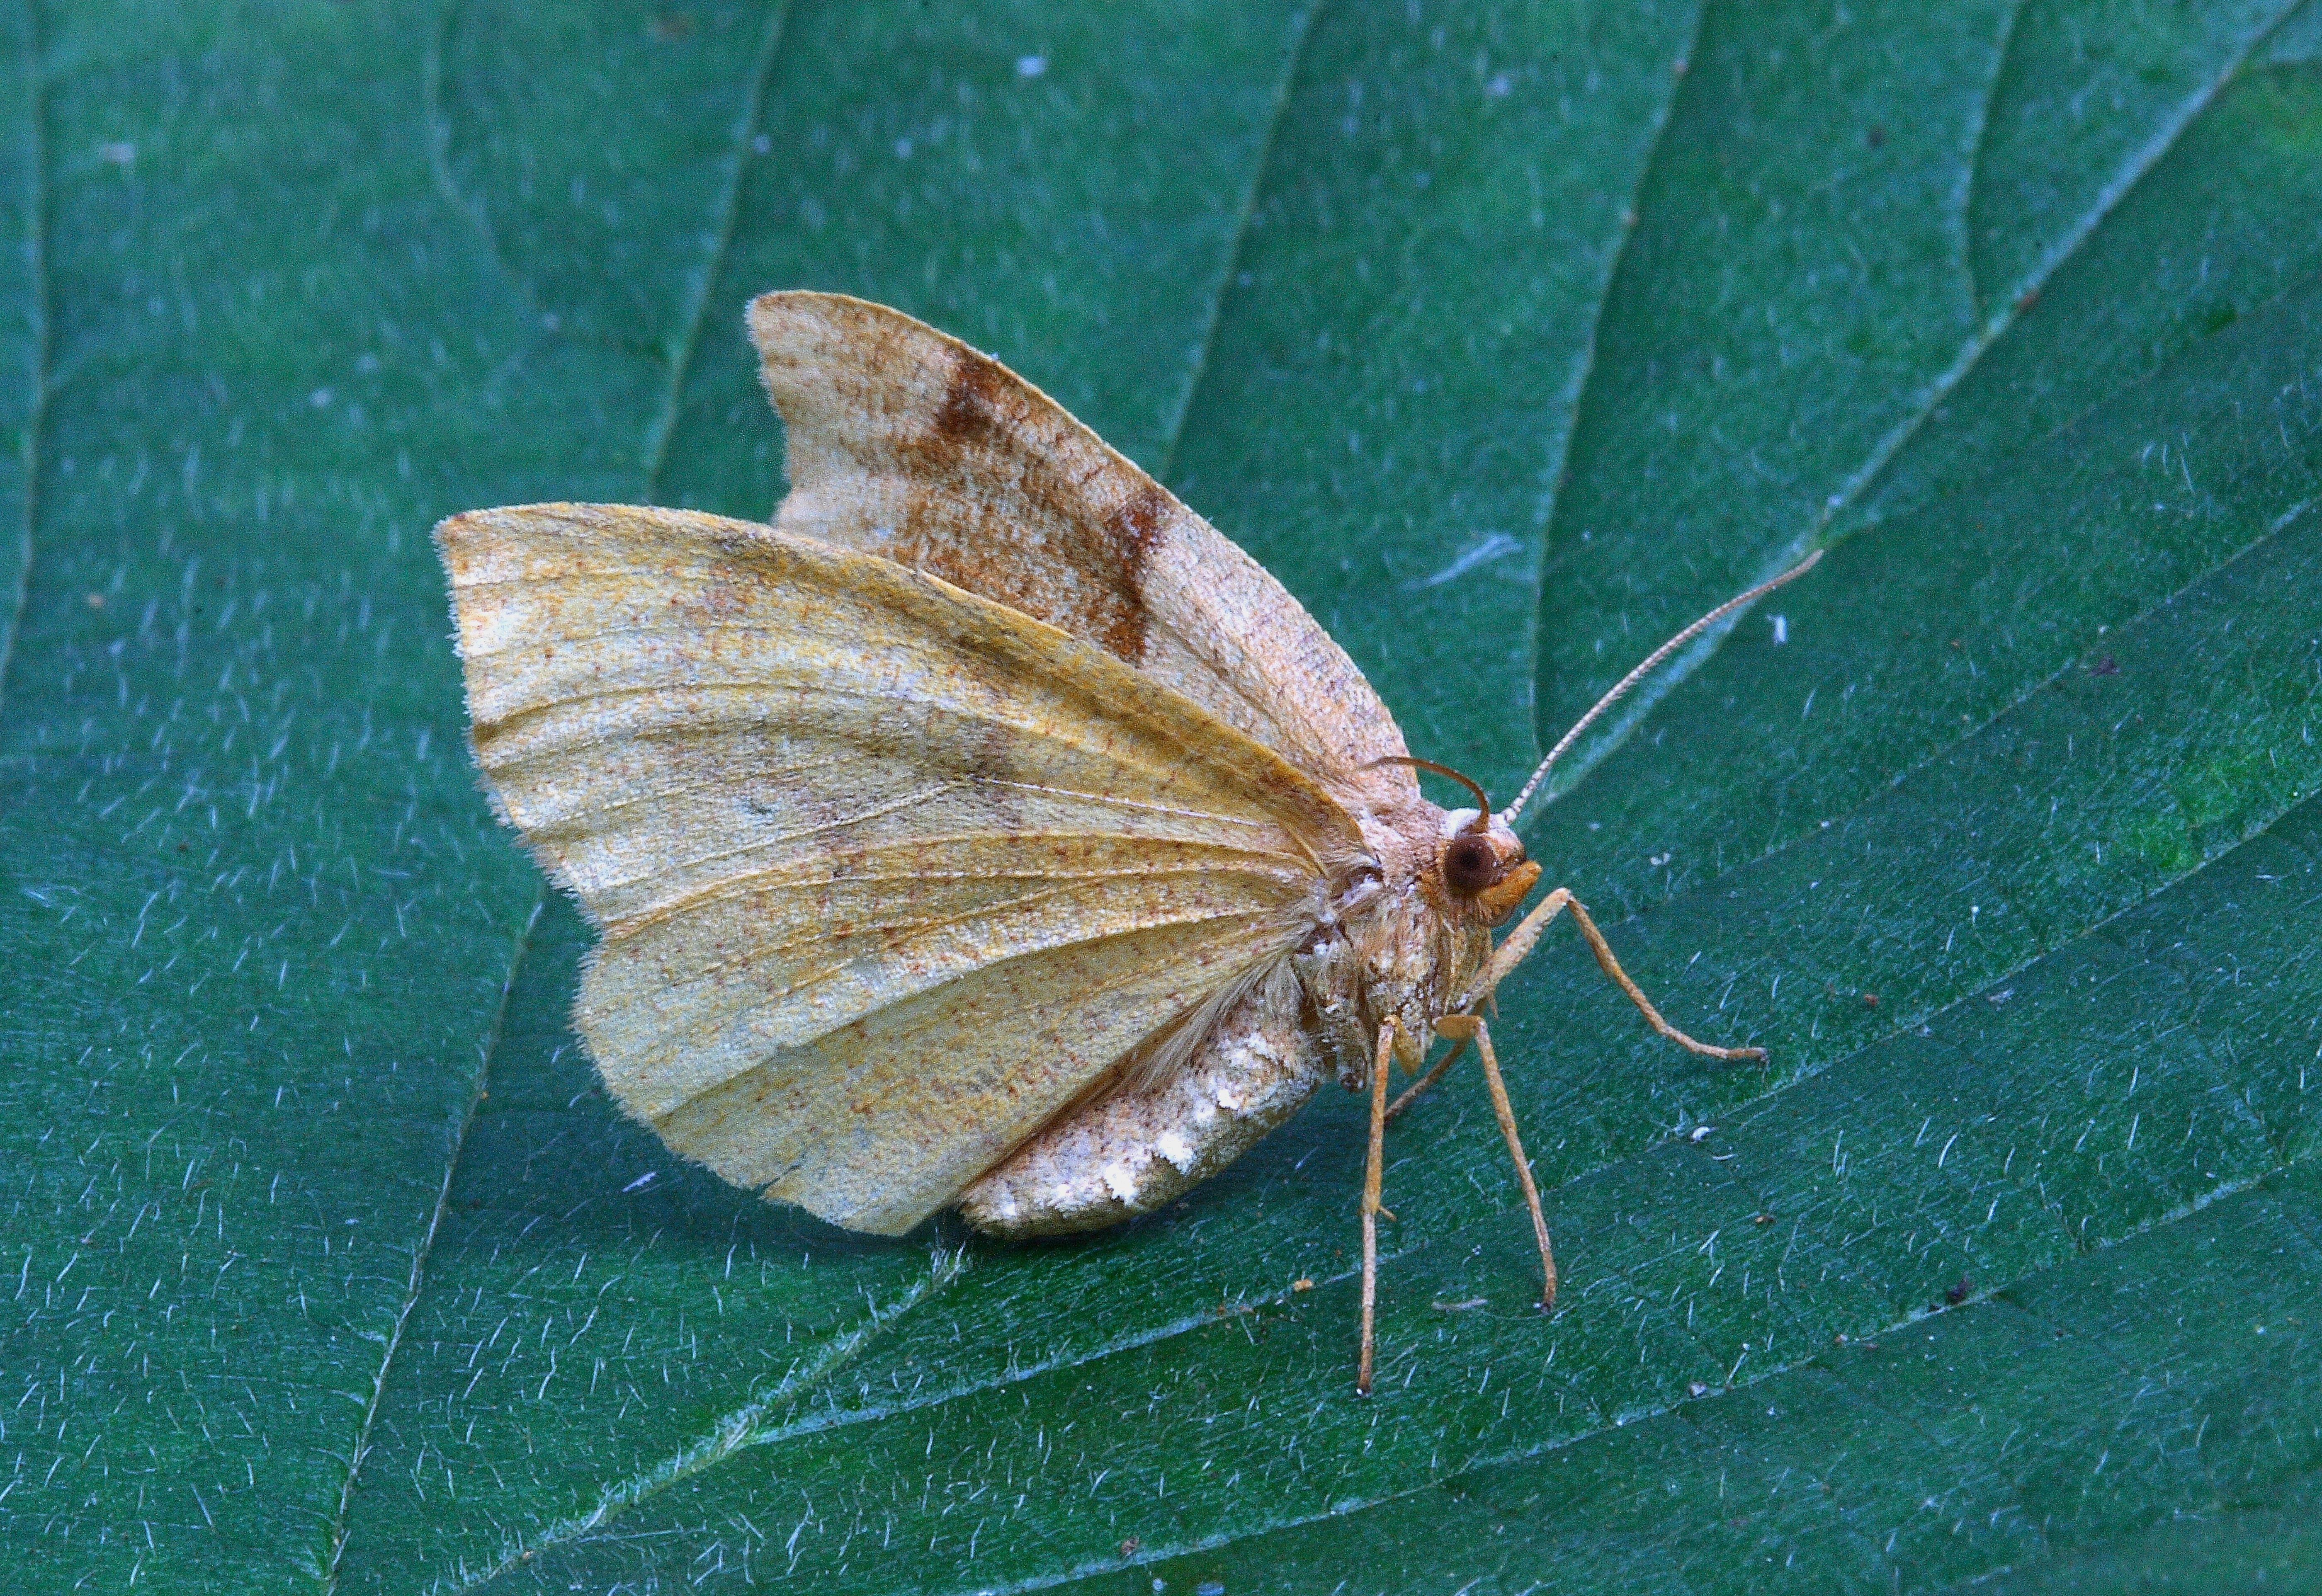
nature, wing, leaf, wildlife, insect, macro, bug, moth, butterfly, fauna, invertebrate, close up, entomology, pieridae, macro photography, arthropod, pollinator, plant stem, moths and butterflies, lycaenid, net winged insects, brush footed butterfly, colias